Charge of Rokitna

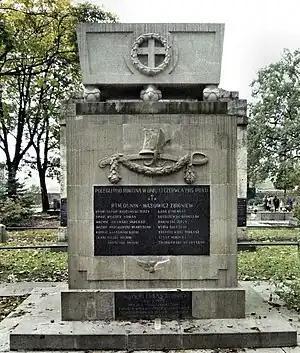
Monument of the uhlans, Rakowicki Cemetery

On June 15, 1915, at a cemetery in Rarancza, a funeral of uhlans killed in action took place. The service was led by Reverend Jozef Panas, coffin of Dunin-Wasowicz was covered with red cloth with Polish Eagle. Since in the interwar period the cemetery at Rarancza was part of Romania, a Polish ally (see Polish–Romanian alliance), Romanian took care of the tombs.